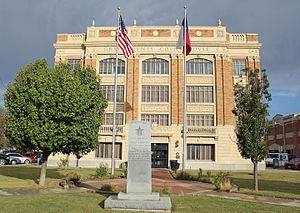
Le comté de Gray, en anglais : Gray County, est un comté situé au nord de l'État du Texas aux États-Unis. Fondé le 19 novembre 1876, son siège de comté est la ville de Pampa. Selon le recensement des États-Unis de 2010, sa population est de 22 535 habitants, estimée, en 2017, à 22 404 habitants. Le comté a une superficie de 2 406,9 km², dont 2 398,2 km² en surfaces terrestres. Il est baptisé en mémoire de Peter W. Gray, militaire durant la guerre de Sécession.